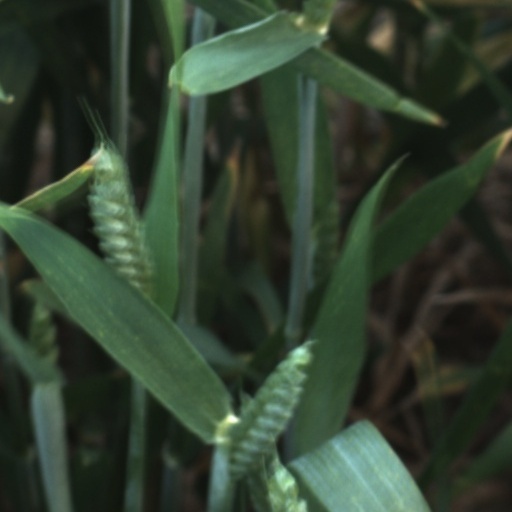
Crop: wheat